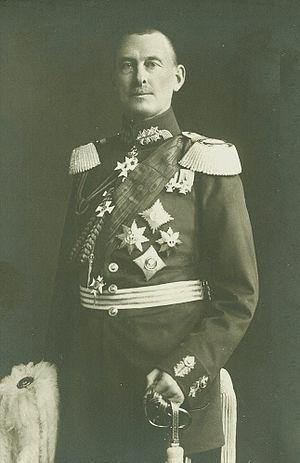
Maximilian August Hermann Julius von Laffert, né le 10 mai 1855 et décédé le 20 juillet 1917, est un officier de cavalerie saxon. Il participe à la Première Guerre mondiale à la tête du 19ᵉ corps d'armée. Il sert sur le front de l'Ouest. Après la bataille de la Marne, son corps d'armée est transféré dans le nord ou il prend part à la capture de Lille. Il reste sur cette partie du front, jusqu'à son rapatriement pour raison médicale. Il meurt victime d'une attaque cardiaque.